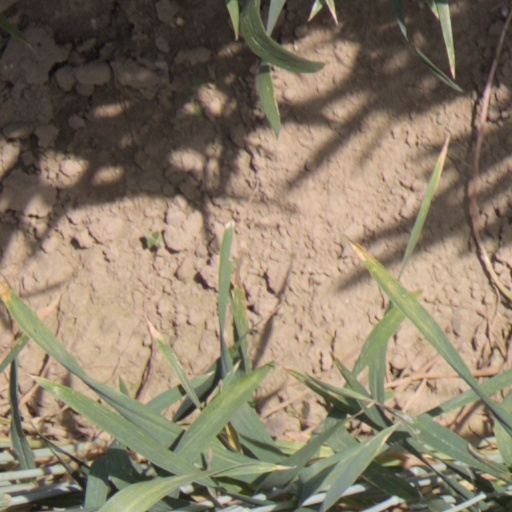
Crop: wheat